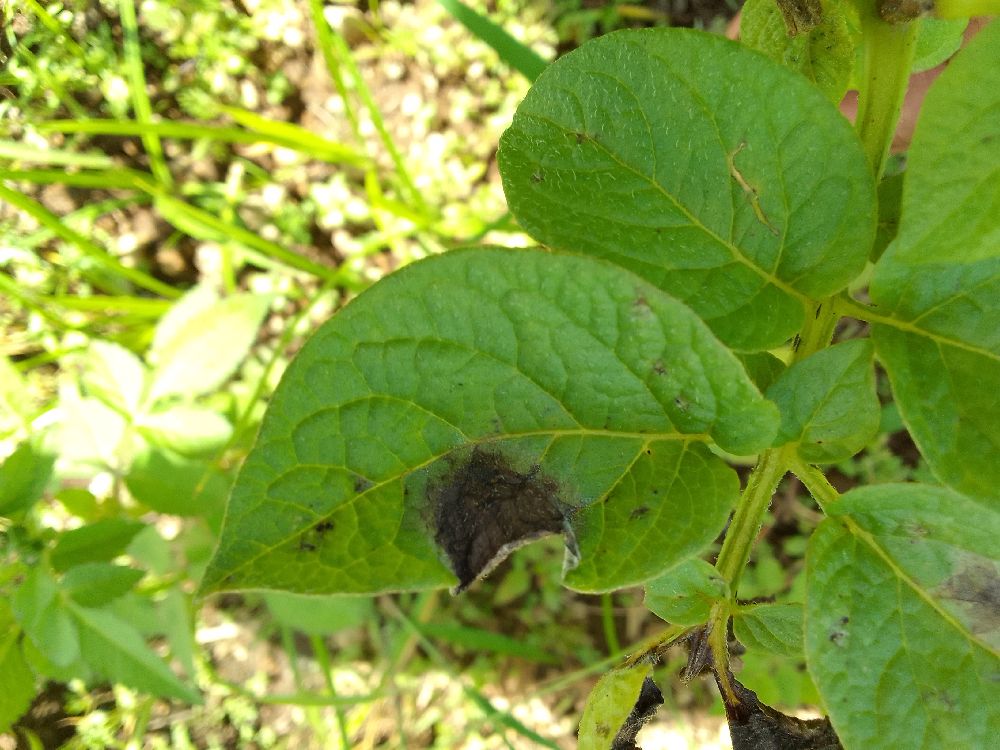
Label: Late blight